Rail transport in the Isle of Man

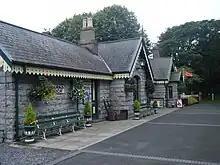
A 1979 edition of the BBC show "Seaside Special" featured the railway and used Castletown Station as a backdrop to a "Chattanooga Choo Choo" dance "sequence."

The BBC adaptation of "The Ginger Tree" in which it doubled for communist Russia using the carriage shed at Douglas, lineside scenes and (No.11 "Maitland" was painted matte black for this production and remained in this guise for the remainder of the 1989 season) as well as being the subject of a 1988 BBC documentary as part of the "Train Now Departing..." series in an episode called "Steam in the Isle of Man". Other television credits include an adaptation of "The Legend of the Tamworth Two", the television movie "Stiff Upper Lips" and the long-running travelogue show "Wish You Were Here...?" which featured Sir Norman Wisdom. In more recent times "Great Coastal Railway Journeys" has showcased the railway as well as "Oz and James's Big Wine Adventure".